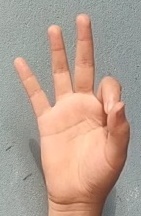
ASL sign: 9